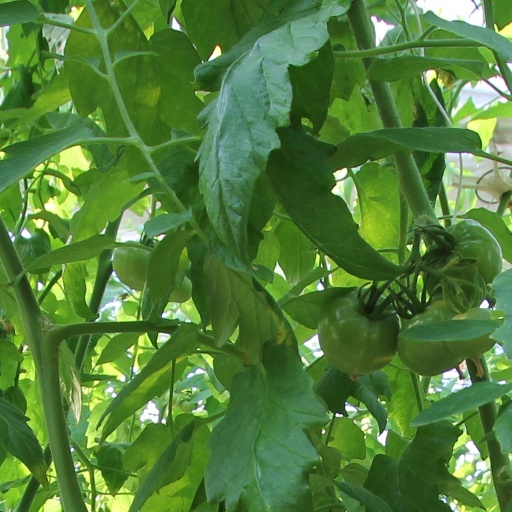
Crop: tomato